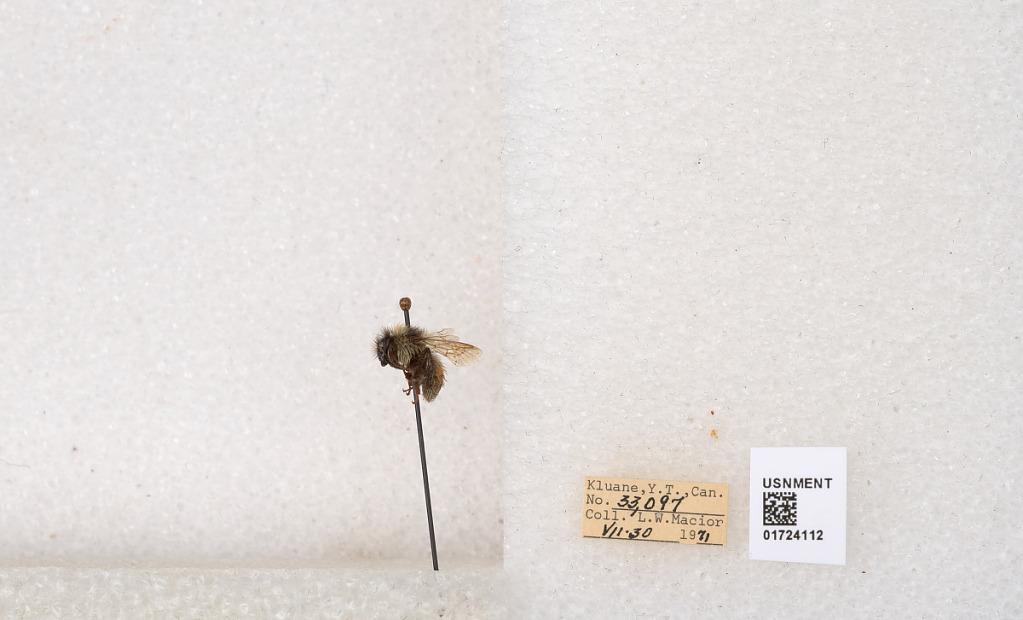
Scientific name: Bombus (Pyrobombus) sylvicola Kirby
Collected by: L. Macior
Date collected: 1971-7-30
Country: Canada
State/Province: Yukon Territory
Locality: Kluane National Park and Reserve
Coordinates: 60.7493, -139.504